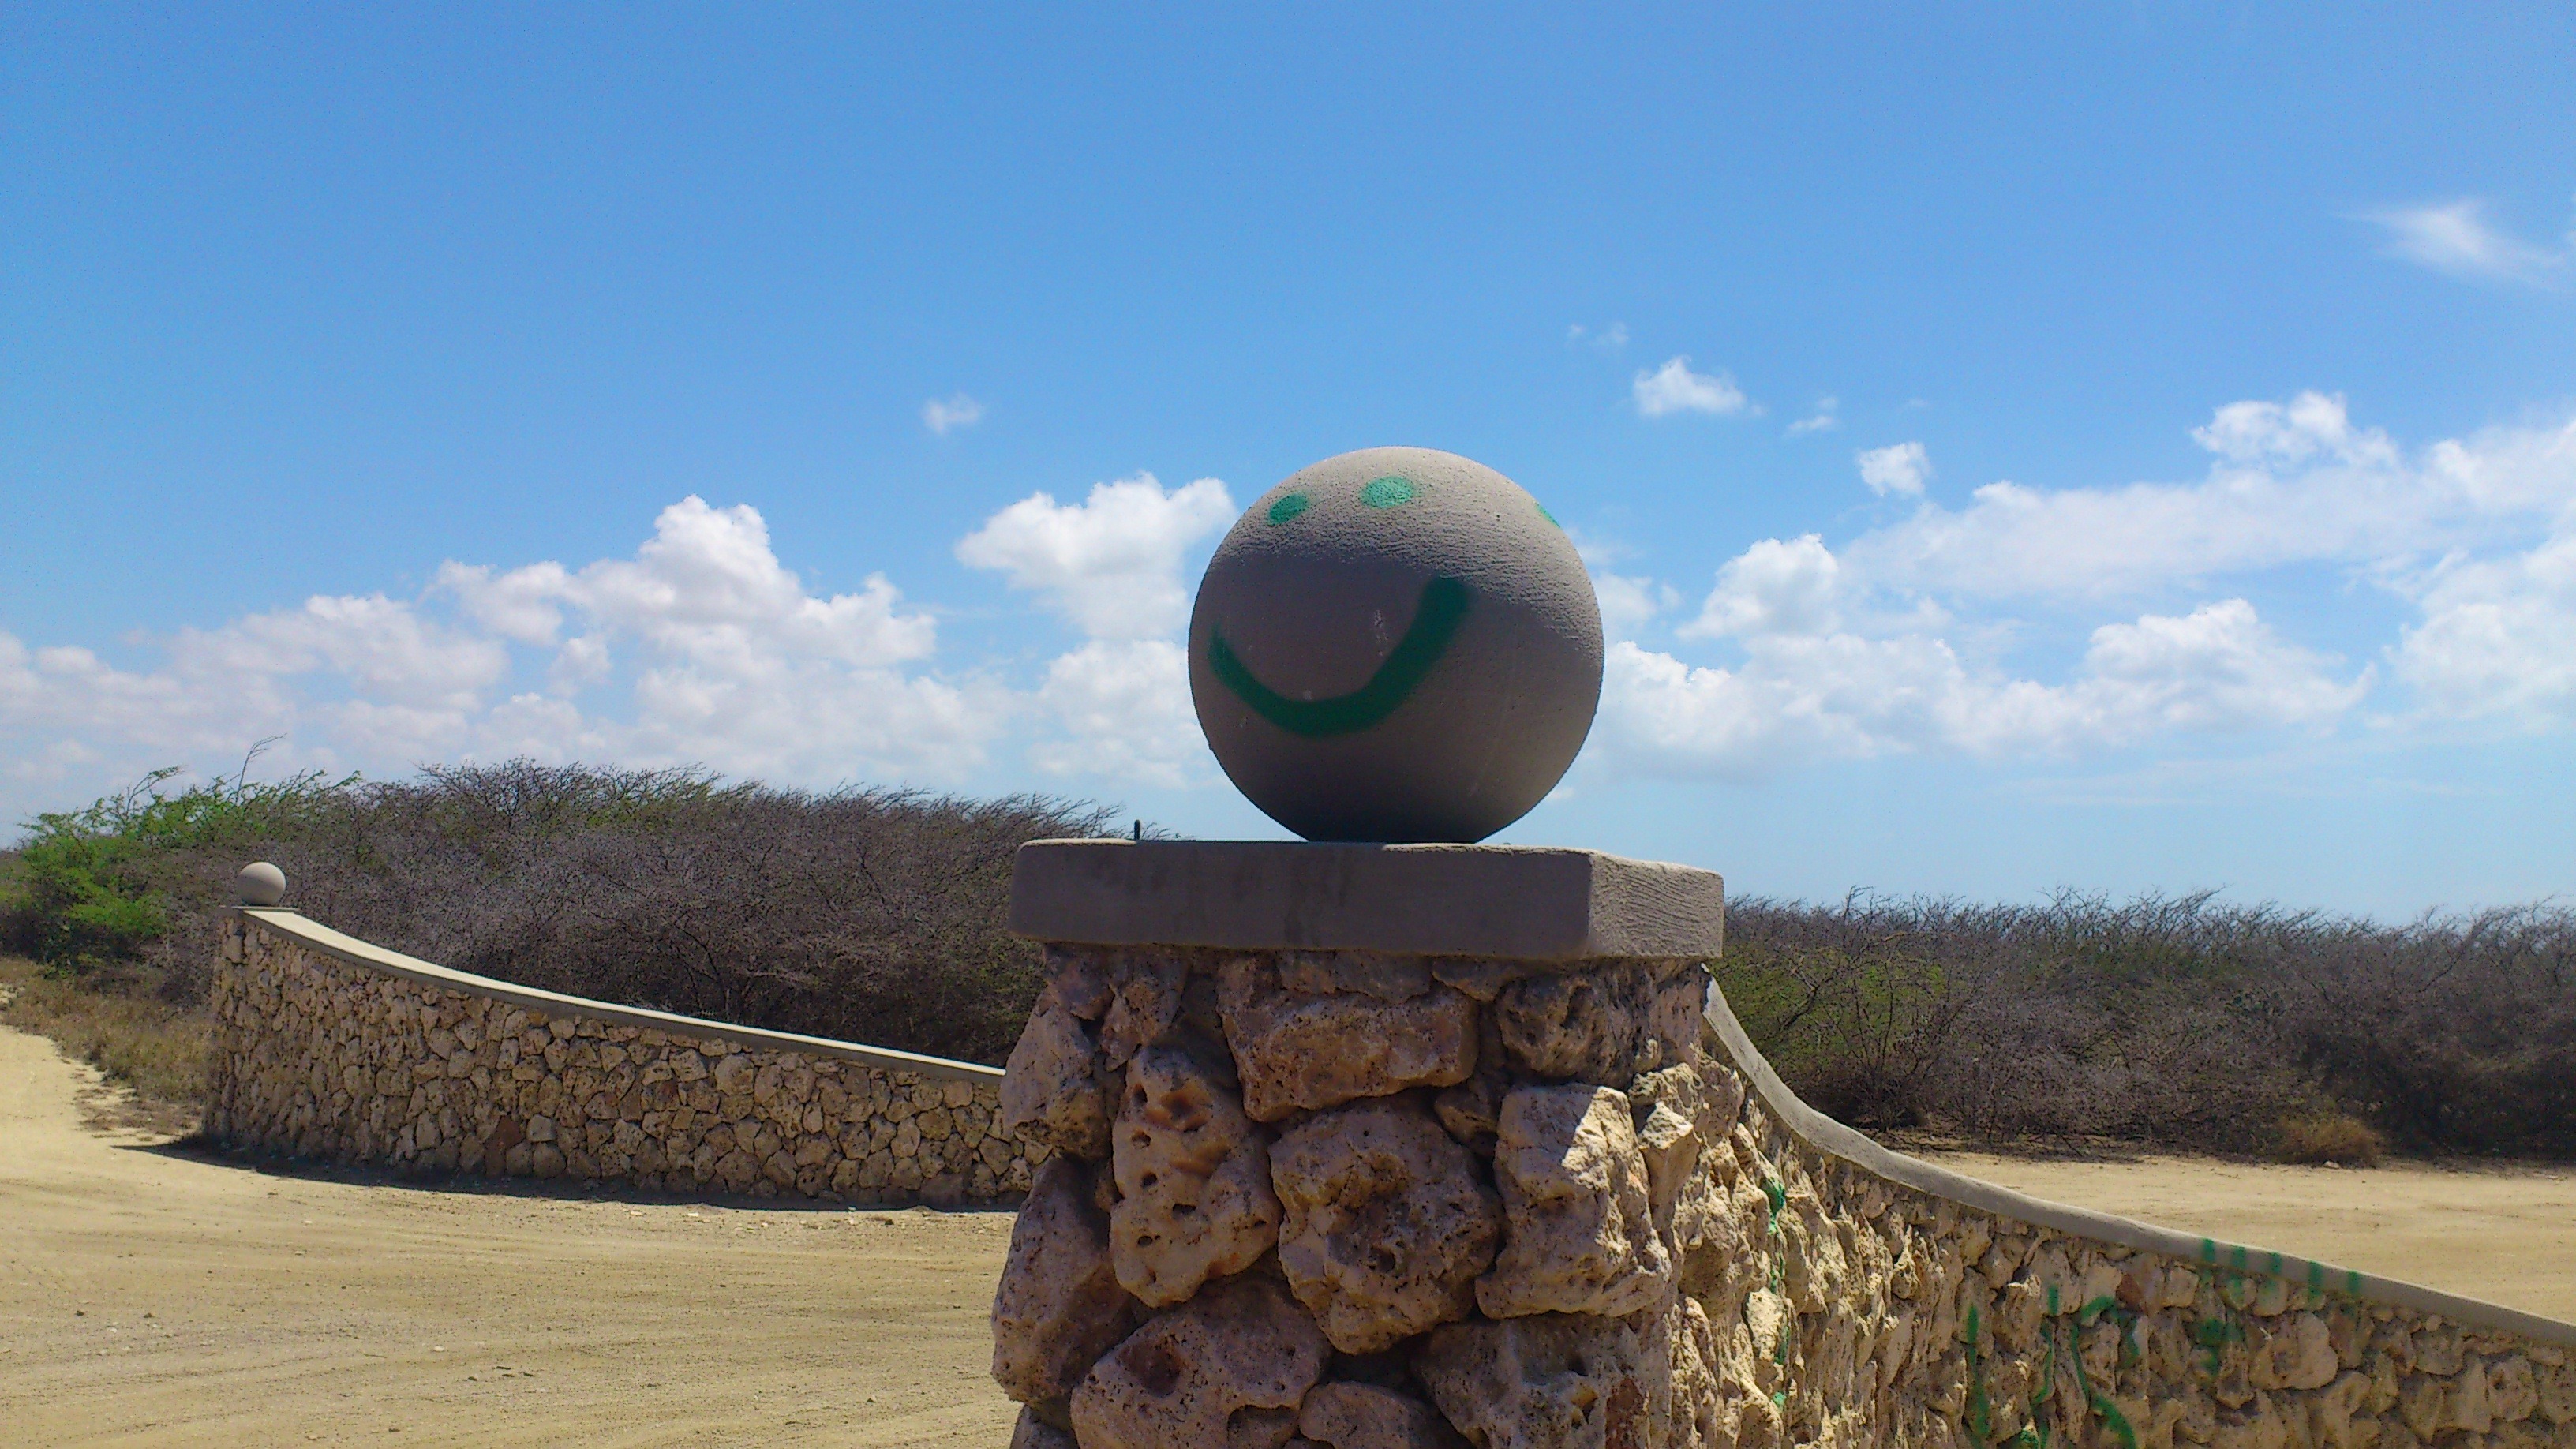
creative, structure, wall, stone, monument, statue, artistic, blue sky, sculpture, creativity, design, stonework, aruba, smiley